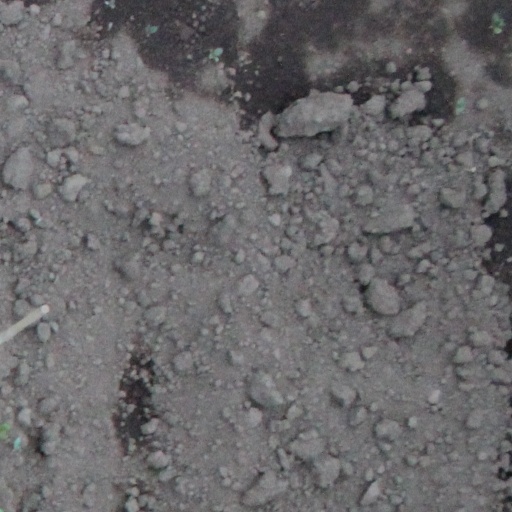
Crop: soybean